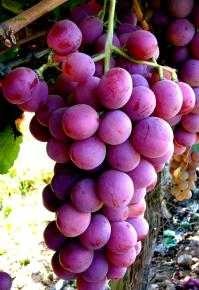
Label: Grapes